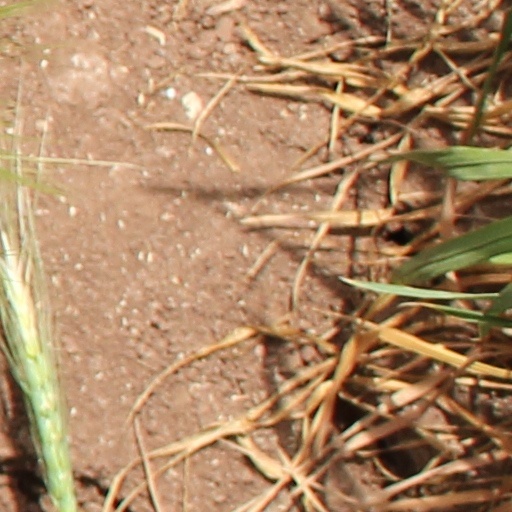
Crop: wheat